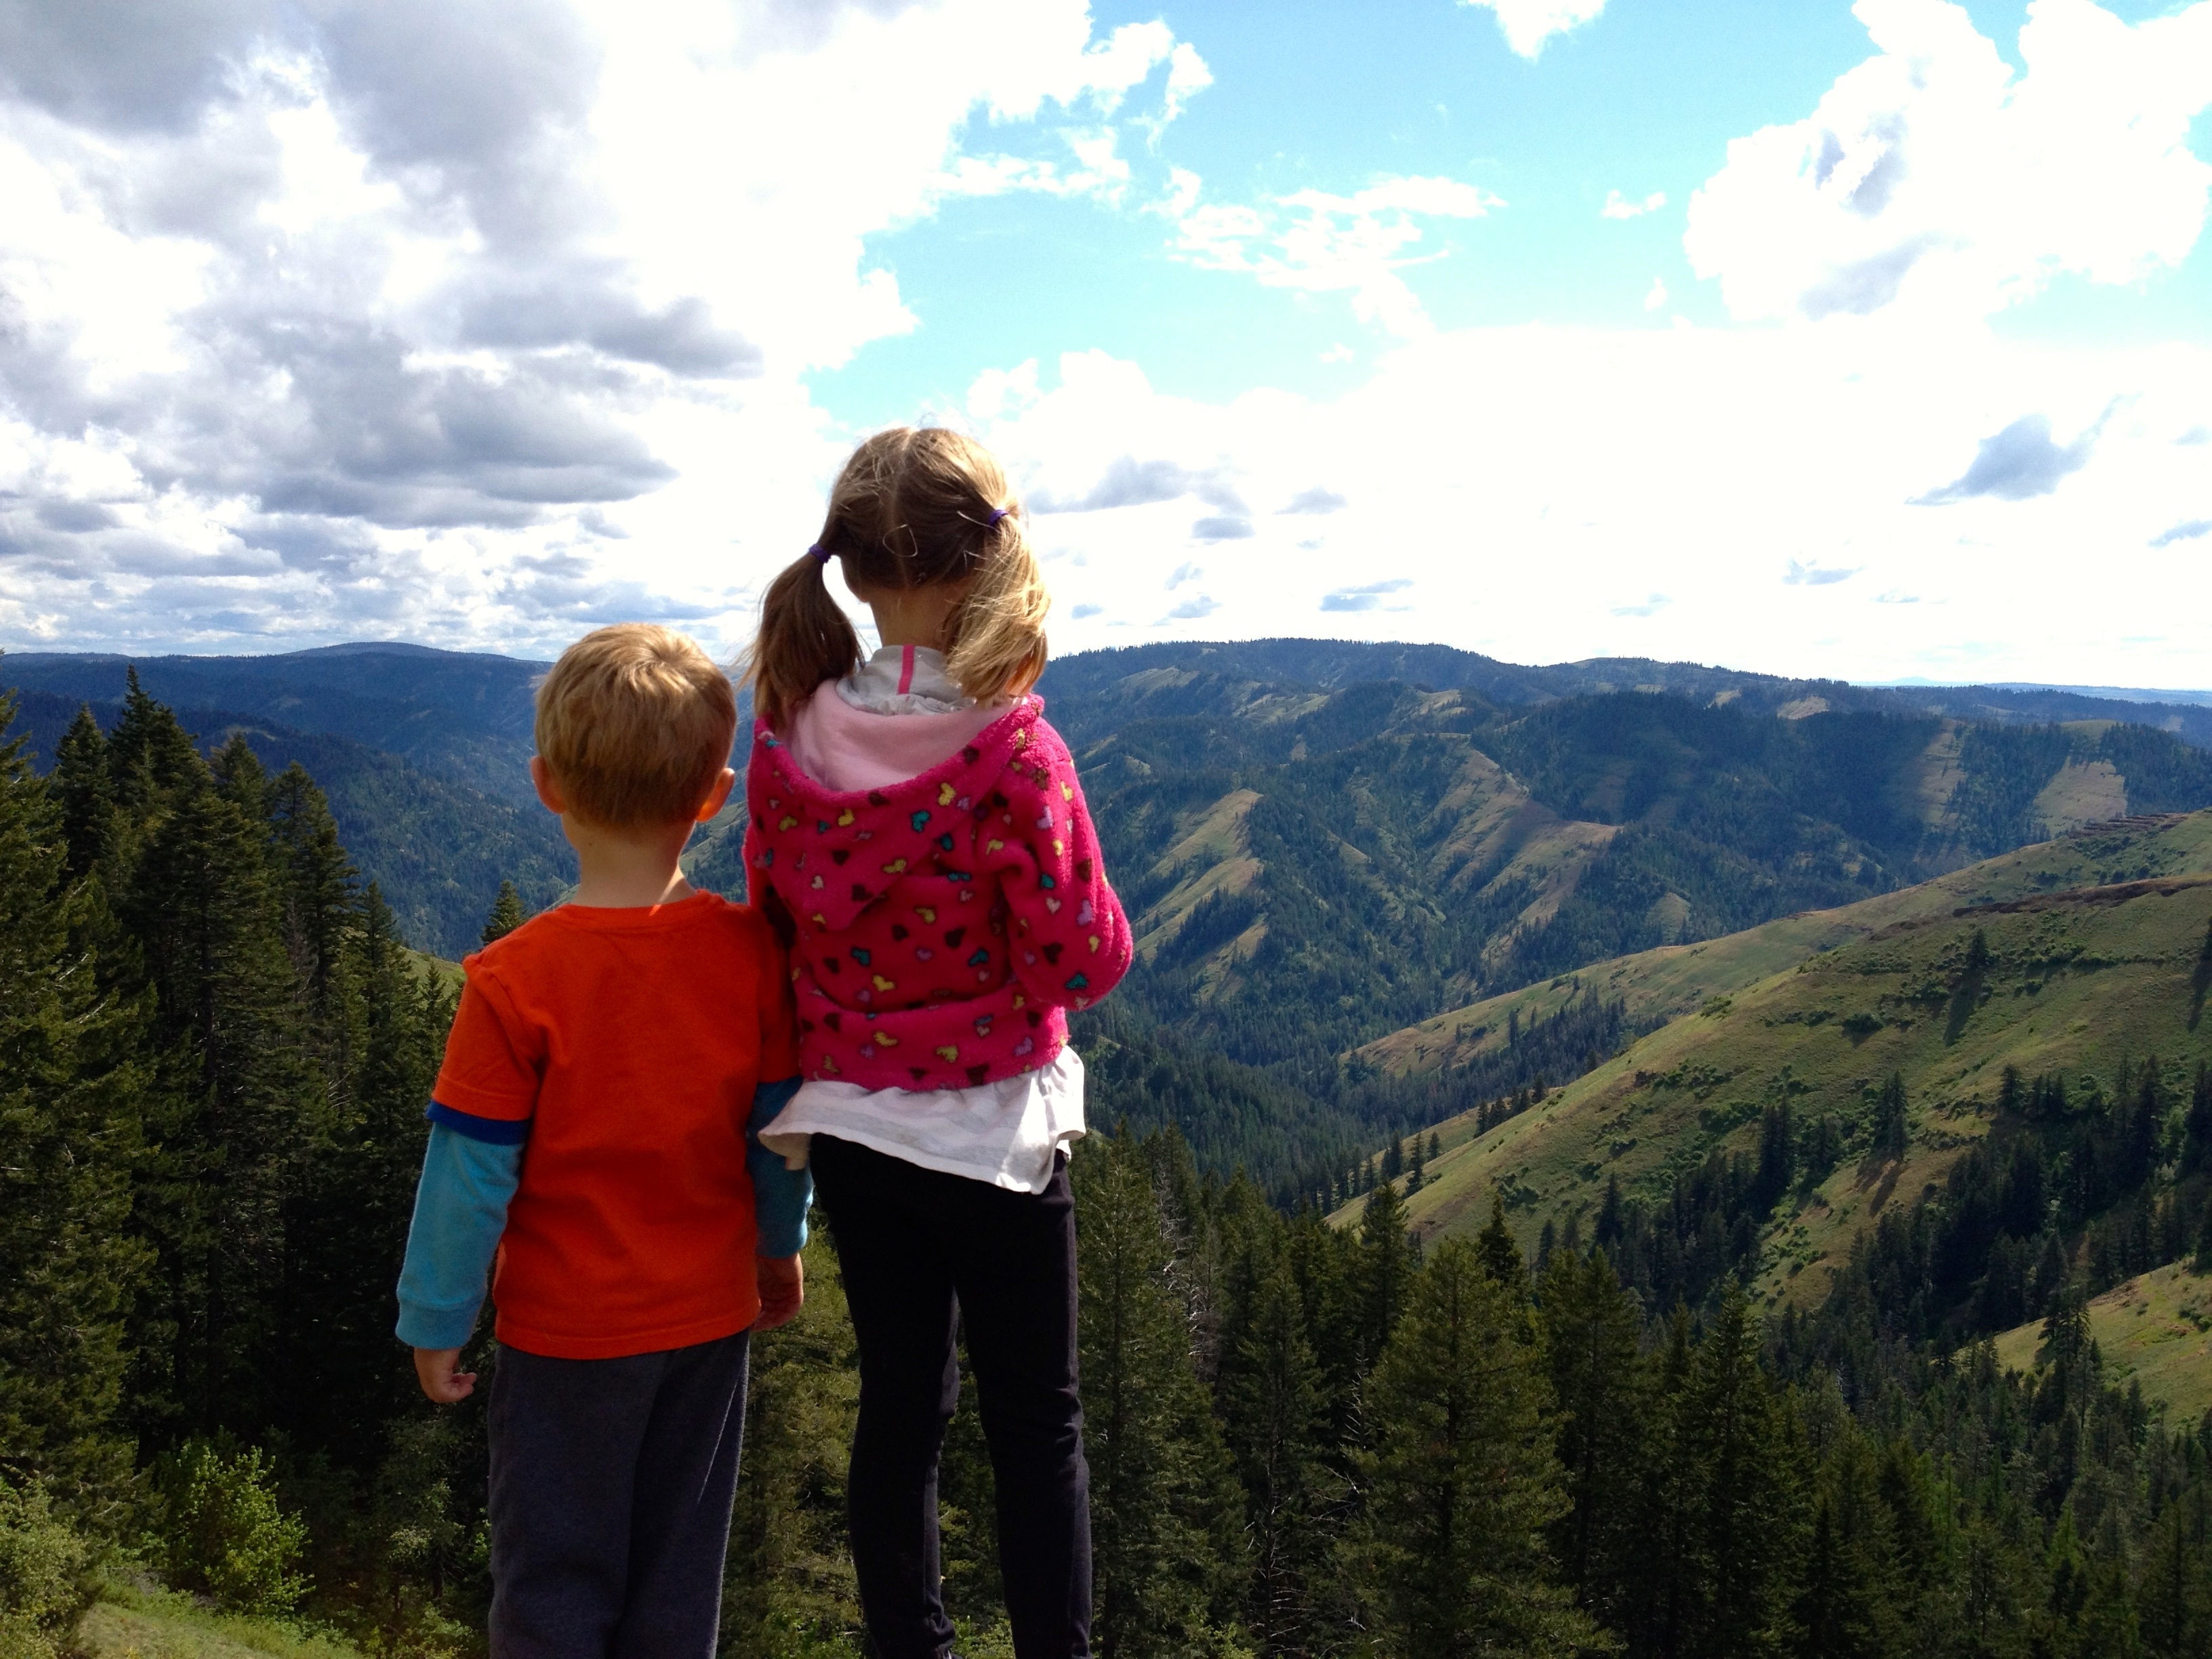
landscape, tree, nature, walking, mountain, hiking, meadow, adventure, view, mountain range, vacation, lookout, autumn, children, mountainous landforms, mountain scape